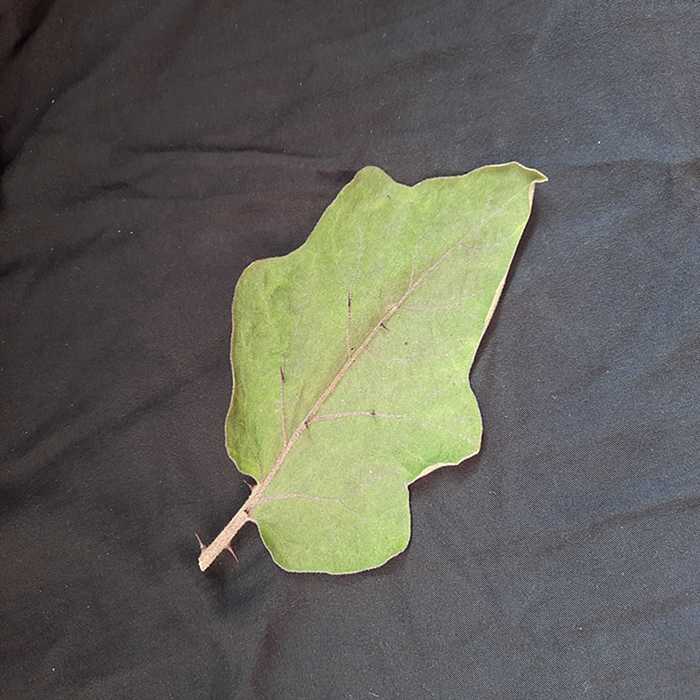
Plant: Eggplant
Label: Eggplant fresh leaf